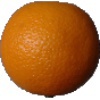
Label: Orange 1